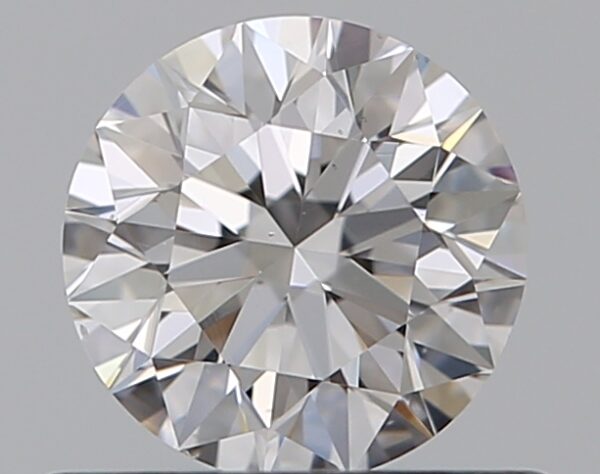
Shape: round
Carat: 0.51
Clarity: VS2
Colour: D
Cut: EX
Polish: EX
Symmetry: EX
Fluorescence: F
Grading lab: GIA
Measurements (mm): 5.08 x 5.11 x 3.19